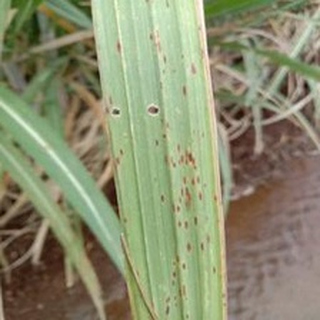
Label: sugarcane_rust